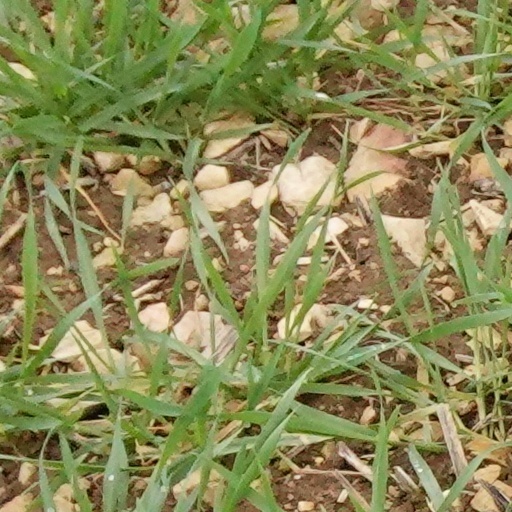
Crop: wheat